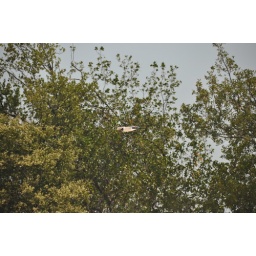
A bird flying against foliage in the background at the Plantaion Yacht Harbor Marina in the Florida Keys